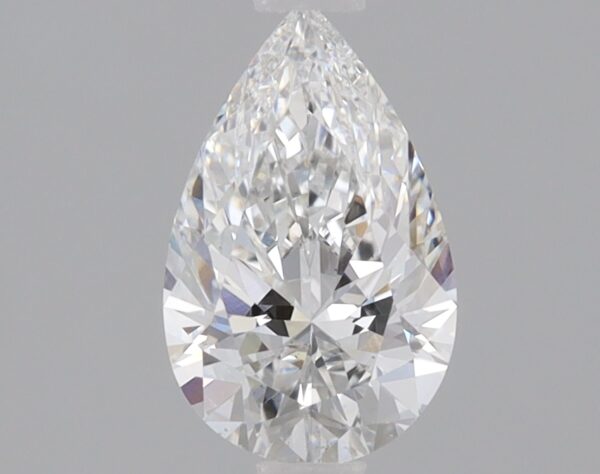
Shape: pear
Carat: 0.9
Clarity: VS2
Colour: E
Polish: EX
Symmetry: EX
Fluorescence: NONE
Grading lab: IGI
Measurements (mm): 8.69 x 5.44 x 3.41